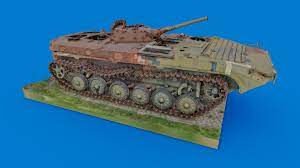
Label: BMP-1